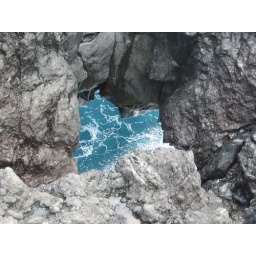
by the black sand beach on the road to Hana.